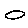
Label: 0